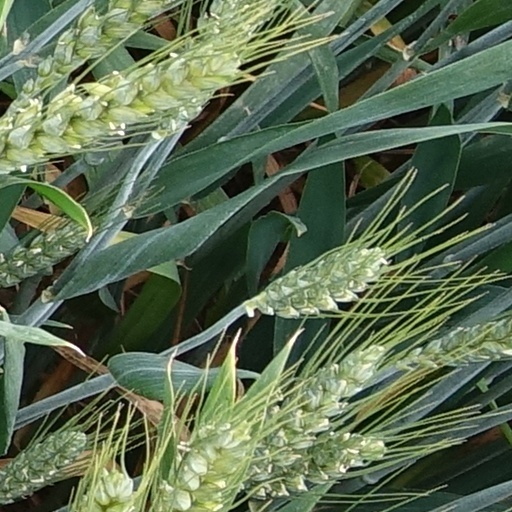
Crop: wheat